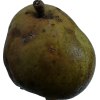
Label: pear